The Battery (Manhattan)

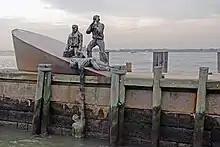
American Merchant Mariners' Memorial

The Battery contains multiple attractions and points of interest. Castle Clinton, a former fort, lies near the northwestern corner of the Battery and serves as the park's main attraction. To its north is the former fireboat station, Pier A, which was converted into a restaurant called Harbor House in 2014 and operated until 2020. Another eatery, the Battery Gardens restaurant, is located next to the United States Coast Guard Battery Building.